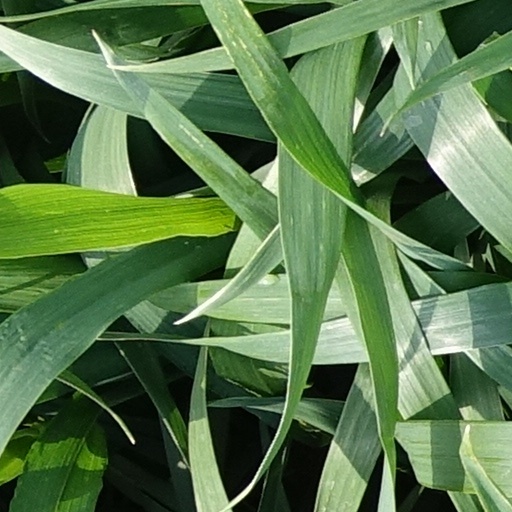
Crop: wheat